Mehemed Fehmy Agha

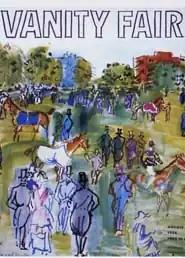
Raoul Duffy cover for "Vanity Fair"

Agha was born in the Russian Empire (now Ukraine) to parents Yossouf Agha and Anna Khoroz into a family of Turkish descent. He obtained an economics degree at the Emperor Peter the Great Polytechnic Institute in Kiev and a special degree from the National School of Modern Oriental Languages in Paris. Agha then started furthering his skills in the arts, specifically photography, typography, and the sciences.